Describe the emotion expressed in this image:  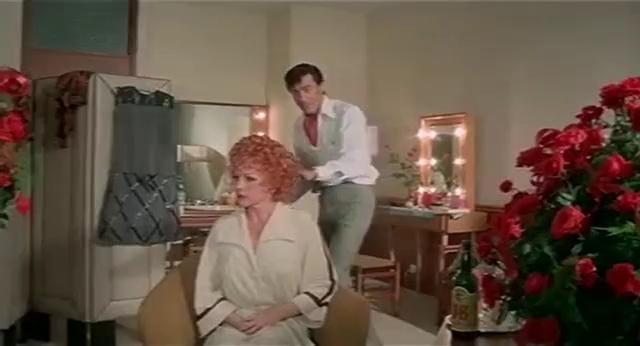
This person displays Fear, valence and arousal with high intensity.